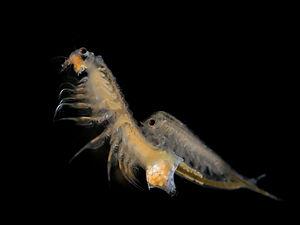
Les Artémies — souvent improprement appelés Artémias — constituent le genre Artemia et la famille des Artemiidae. Ce sont des petits crustacés vivant dans les lacs salés, les lagunes et les marais salants. L'espèce la plus connue est Artemia salina.